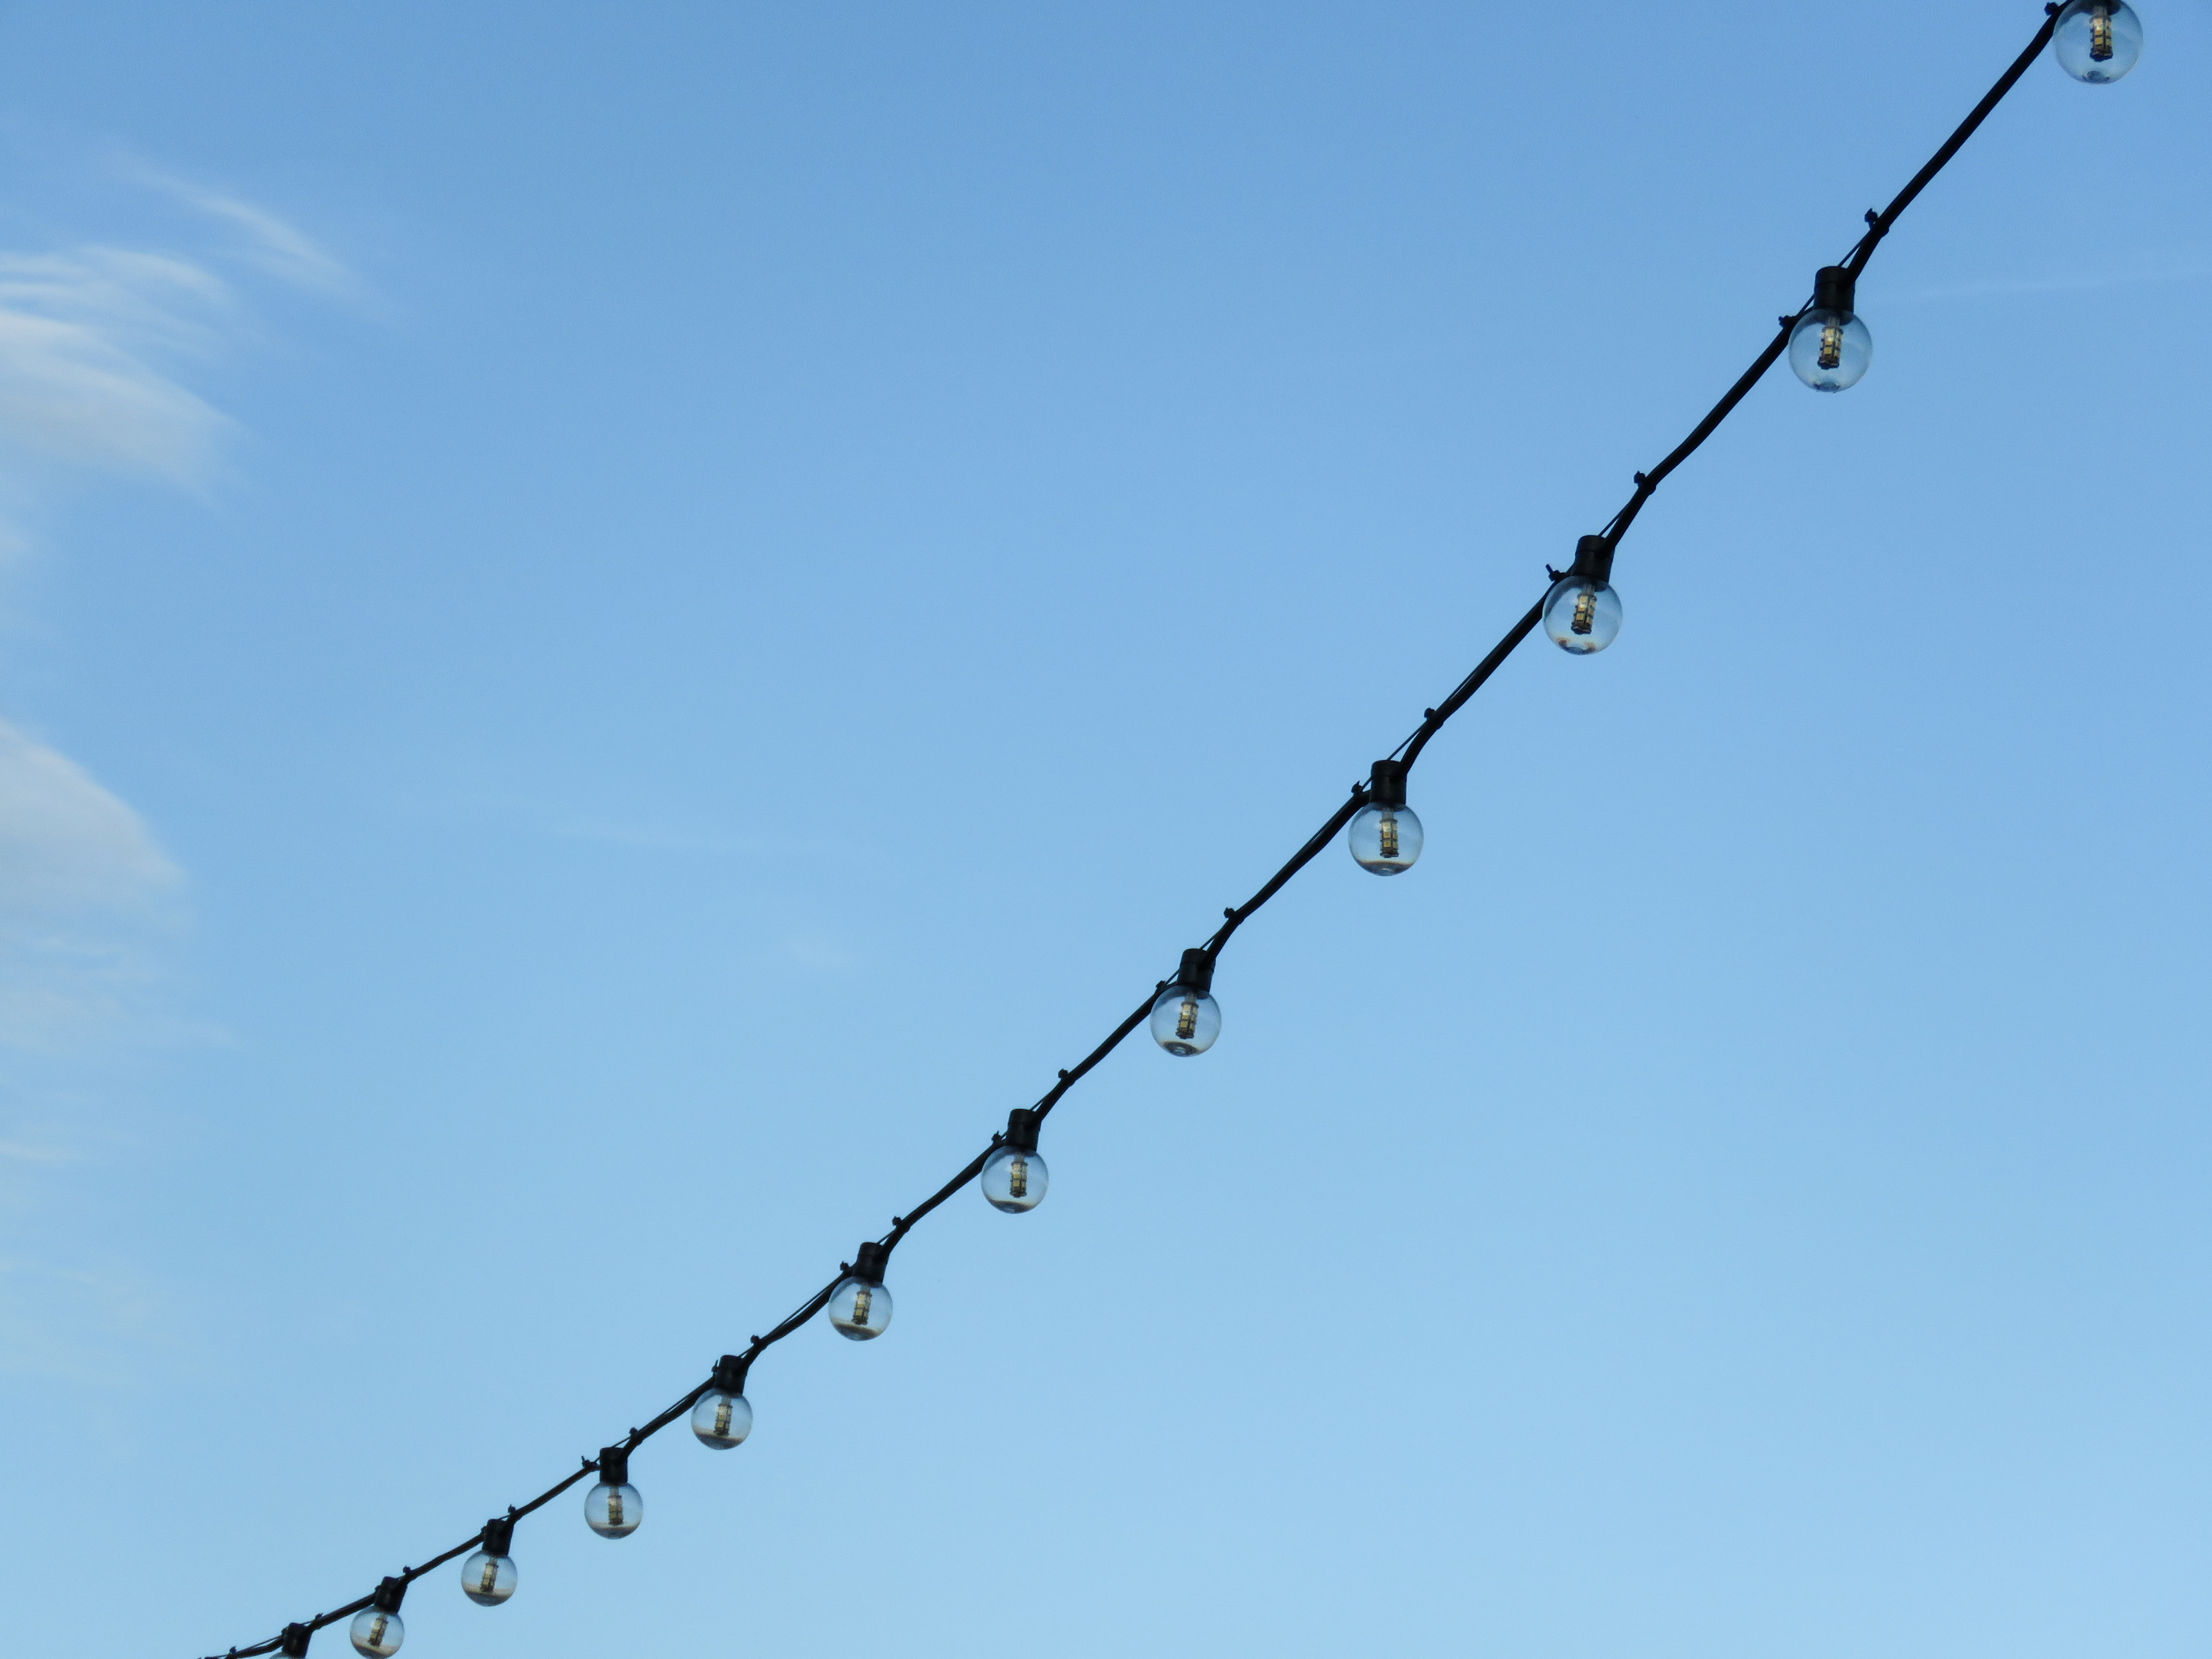
branch, cloud, sky, string, line, mast, blue, street light, electricity, lights, publicdomain, background, outdoor structure, overhead power line